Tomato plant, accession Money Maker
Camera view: horizontal (90 deg, fisheye); turntable rotation: 150 degrees
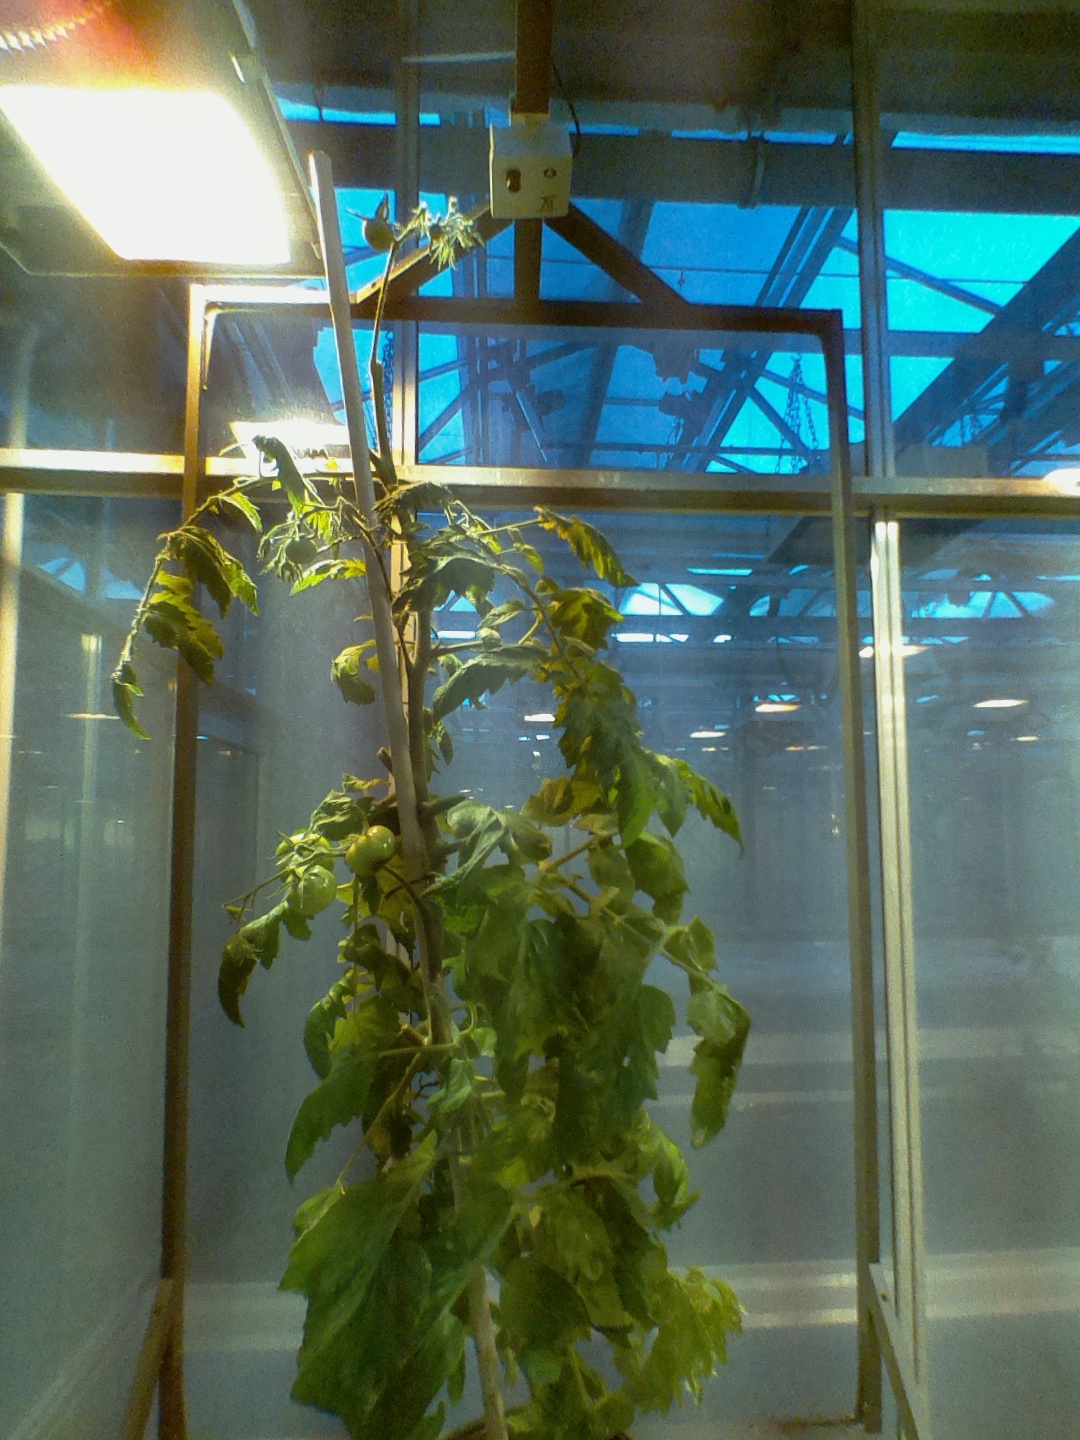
BBCH growth stage 75: 50%-60% of final fruit size